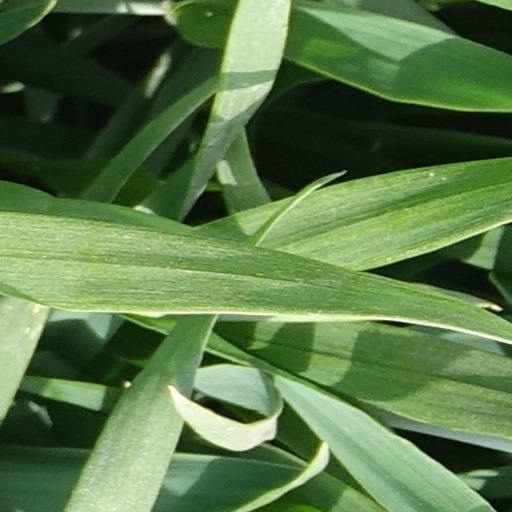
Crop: wheat